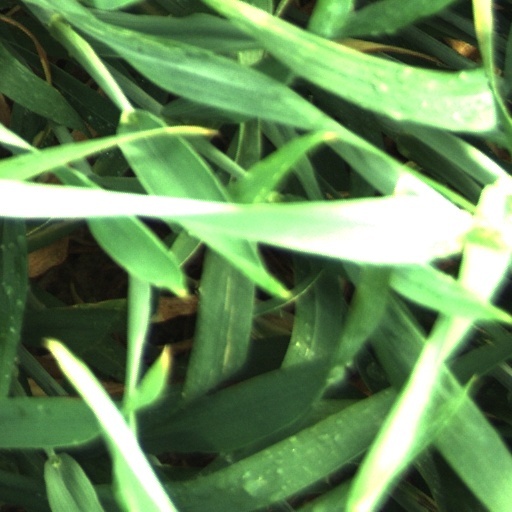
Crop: wheat